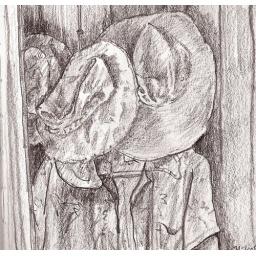
Just a study of hats hanging in our beach hut.